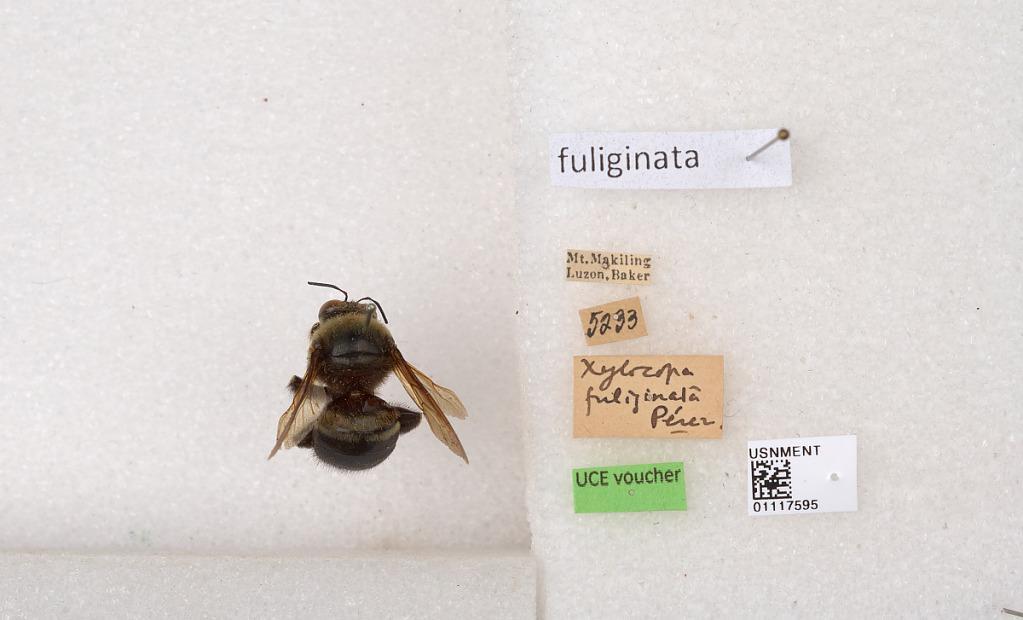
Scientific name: Xylocopa (Zonohirsuta) fuliginata Pérez
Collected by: Baker
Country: Philippines
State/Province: Calabarzon
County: Laguna
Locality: Mt. Makiling, Luzon